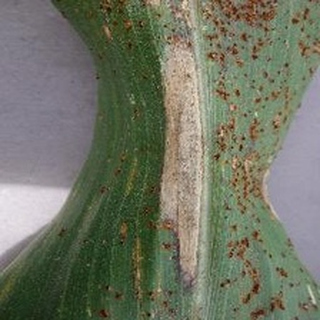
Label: corn_northern_leaf_blight